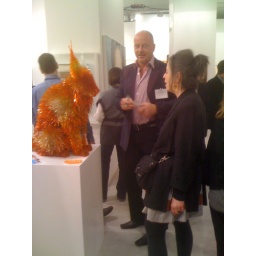
This glass artist made mostly dogs in the poses they were in famous old masters paintings.